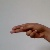
The image shows a hand gesture representing the letter 'H' in Indian Sign Language.